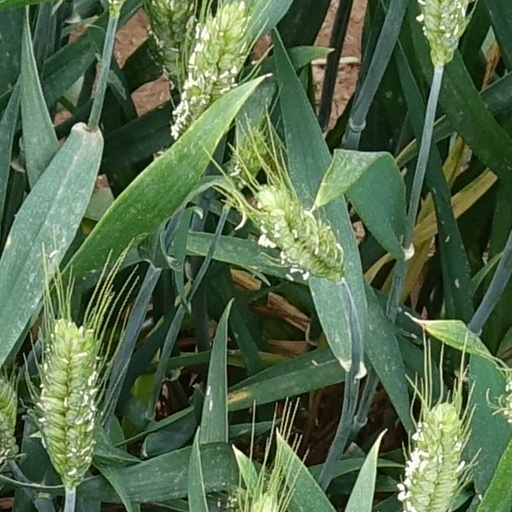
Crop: wheat